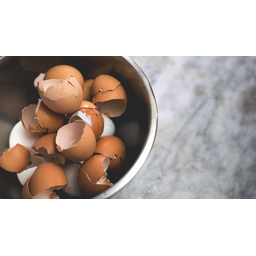
Label: eggshells